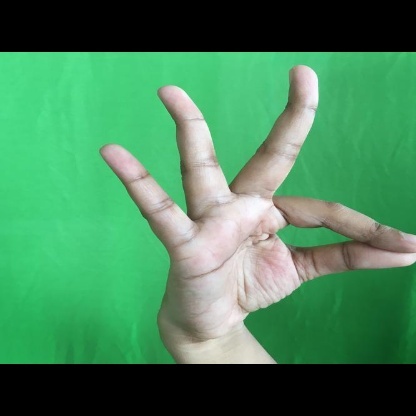
Mudra: Hamsasyam